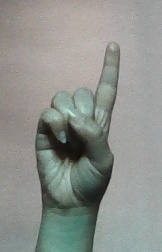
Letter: bb